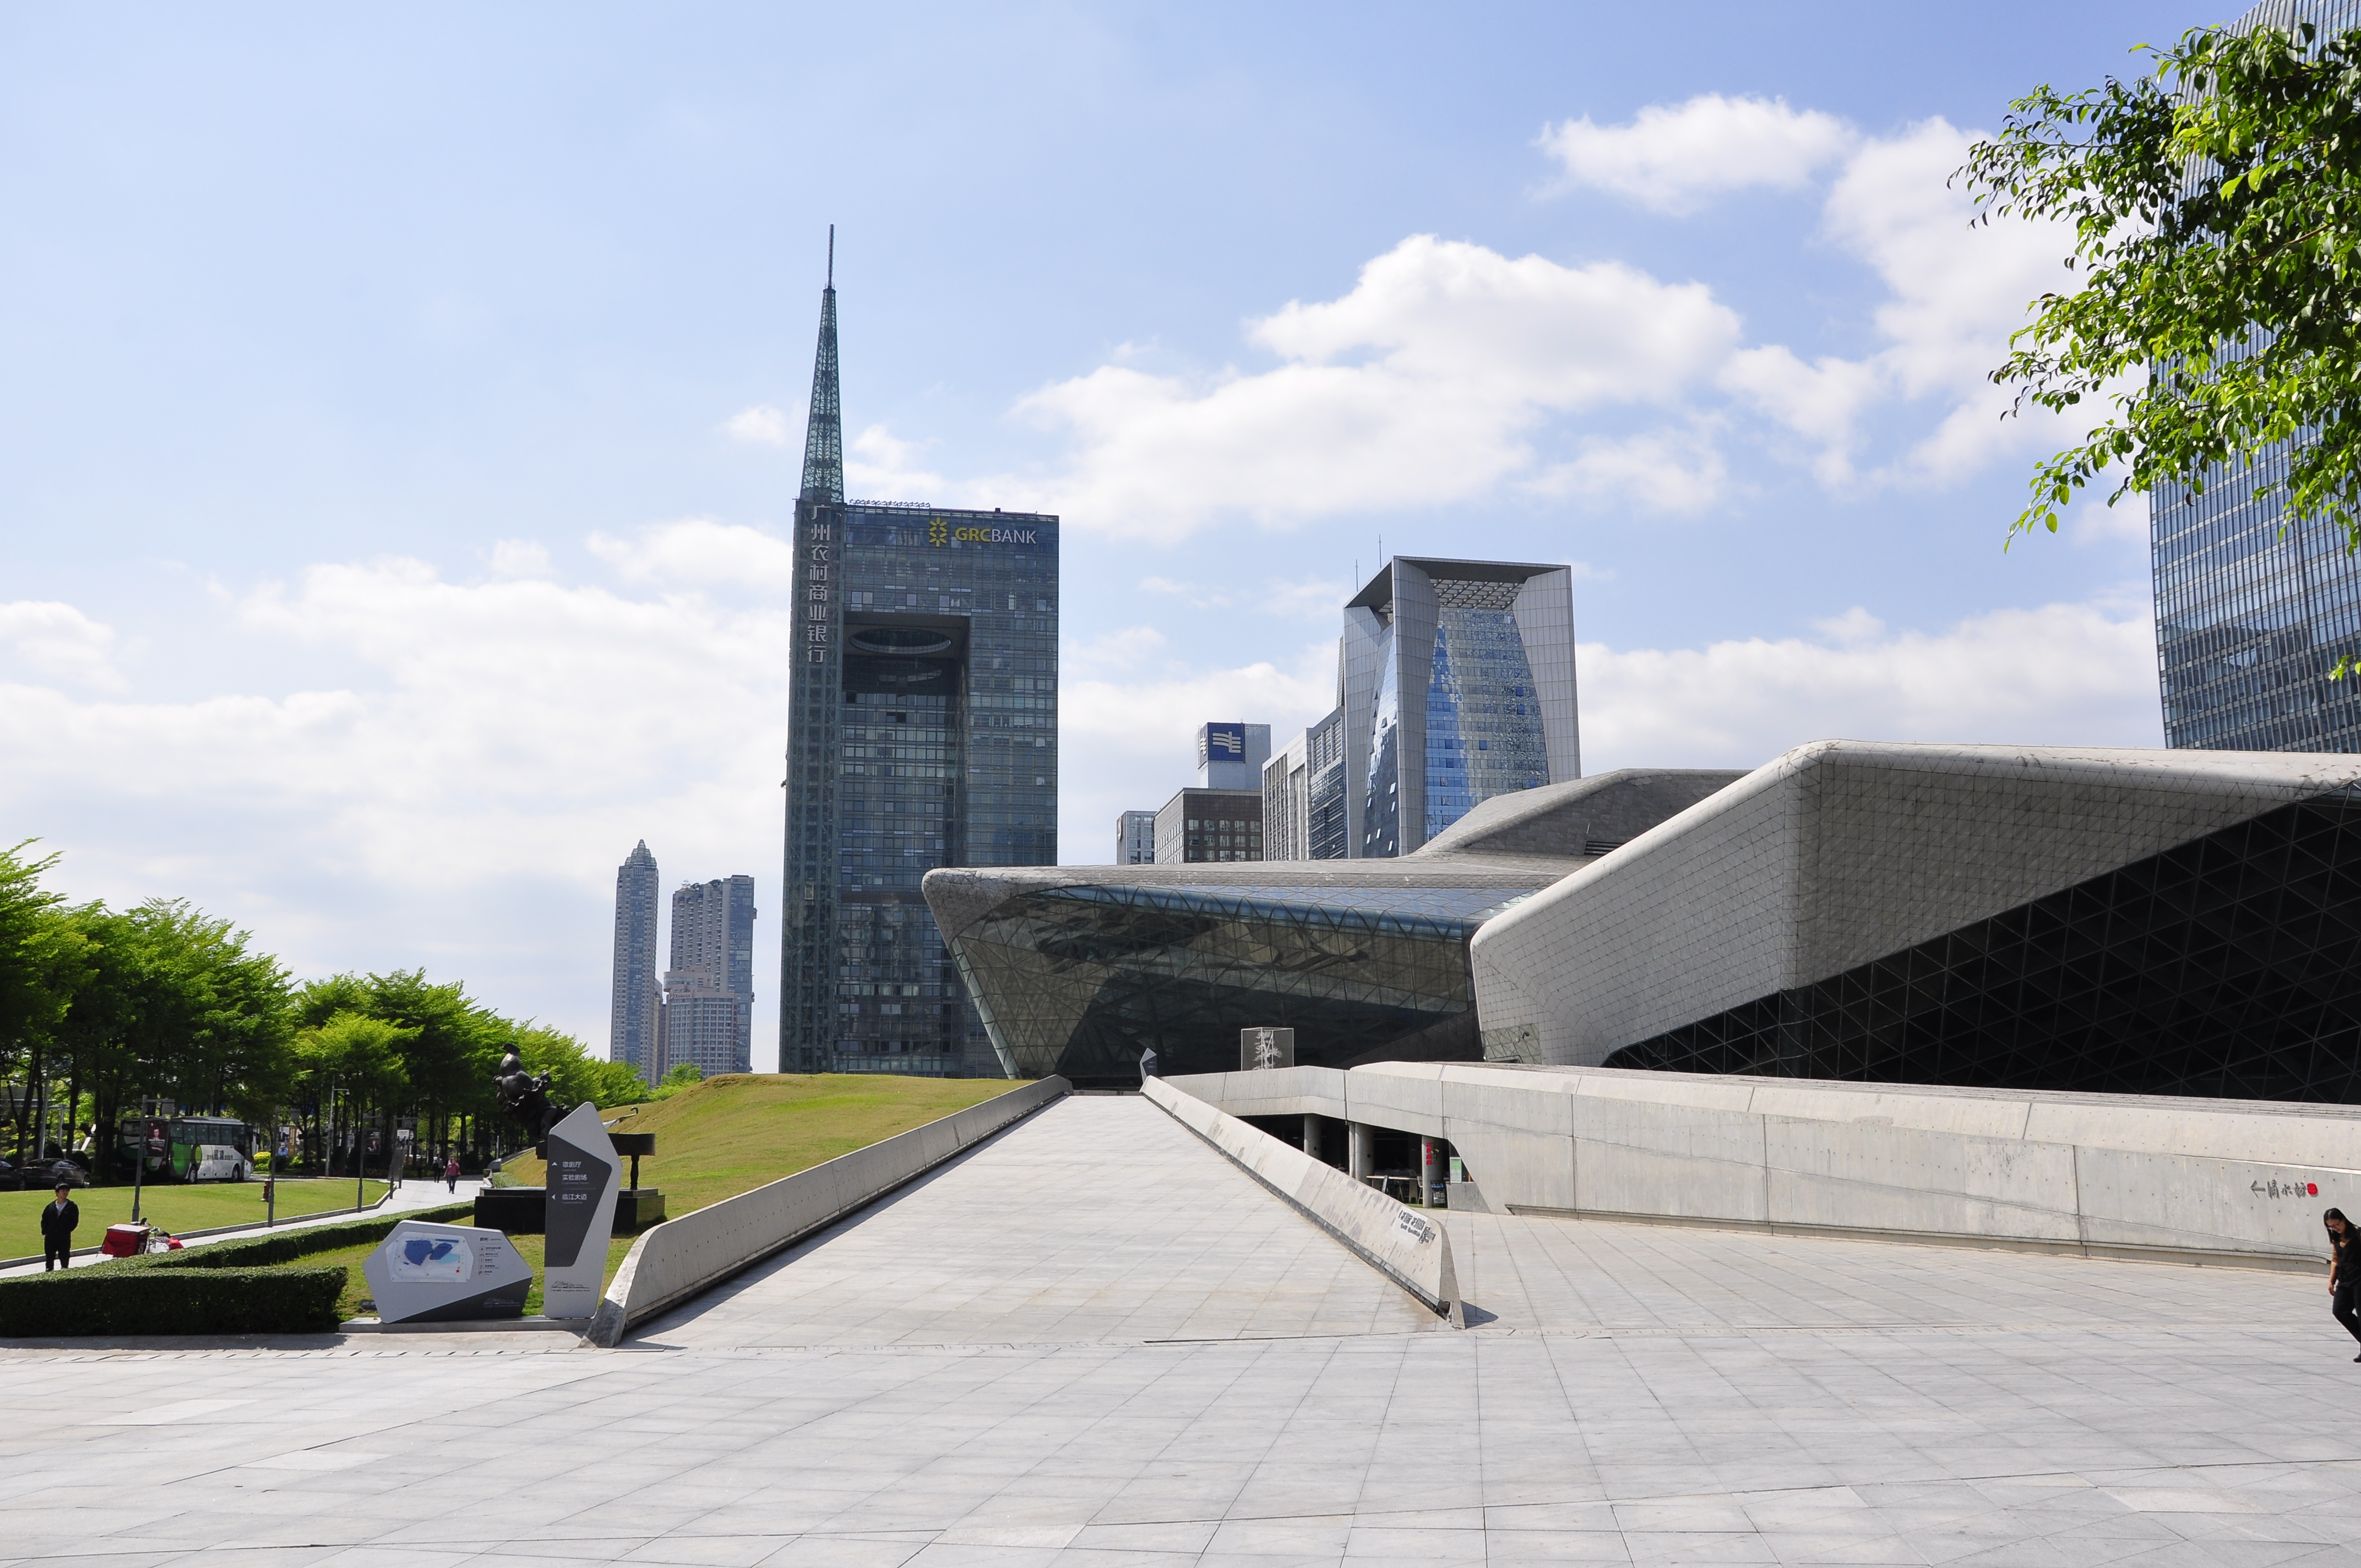
building, architecture, daytime, metropolitan area, landmark, city, skyscraper, urban area, human settlement, sky, tree, tower block, skyline, urban design, downtown, tower, headquarters, cityscape, plaza, corporate headquarters